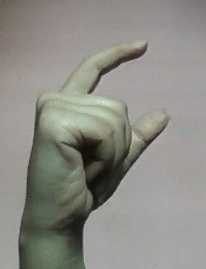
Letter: dal